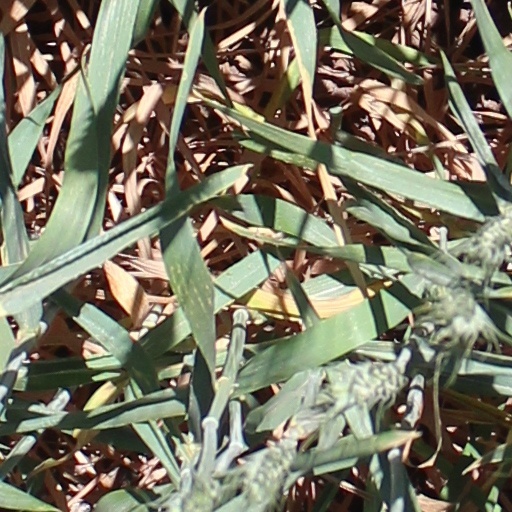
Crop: wheat